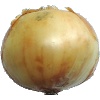
Label: white_onion